Smokin' Aces 2: Assassins' Ball

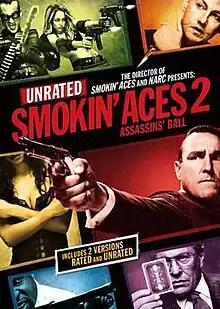
DVD cover

Smokin' Aces 2: Assassins' Ball is a 2010 action thriller film directed by P.J. Pesce and starring Tom Berenger, Vinnie Jones, Tommy Flanagan, Autumn Reeser, Keegan Connor Tracy, and Ernie Hudson. The film is a prequel to Joe Carnahan's 2006 film "Smokin' Aces", centering on an FBI desk jockey who is targeted for murder by various hired assassins. It was produced by Working Title Films, and was released direct-to-video on January 19, 2010, by Universal Studios Home Entertainment.